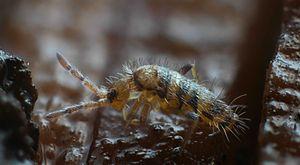
Les Willowsiinae sont une sous-famille de collemboles de la famille des Entomobryidae.